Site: brandenburg
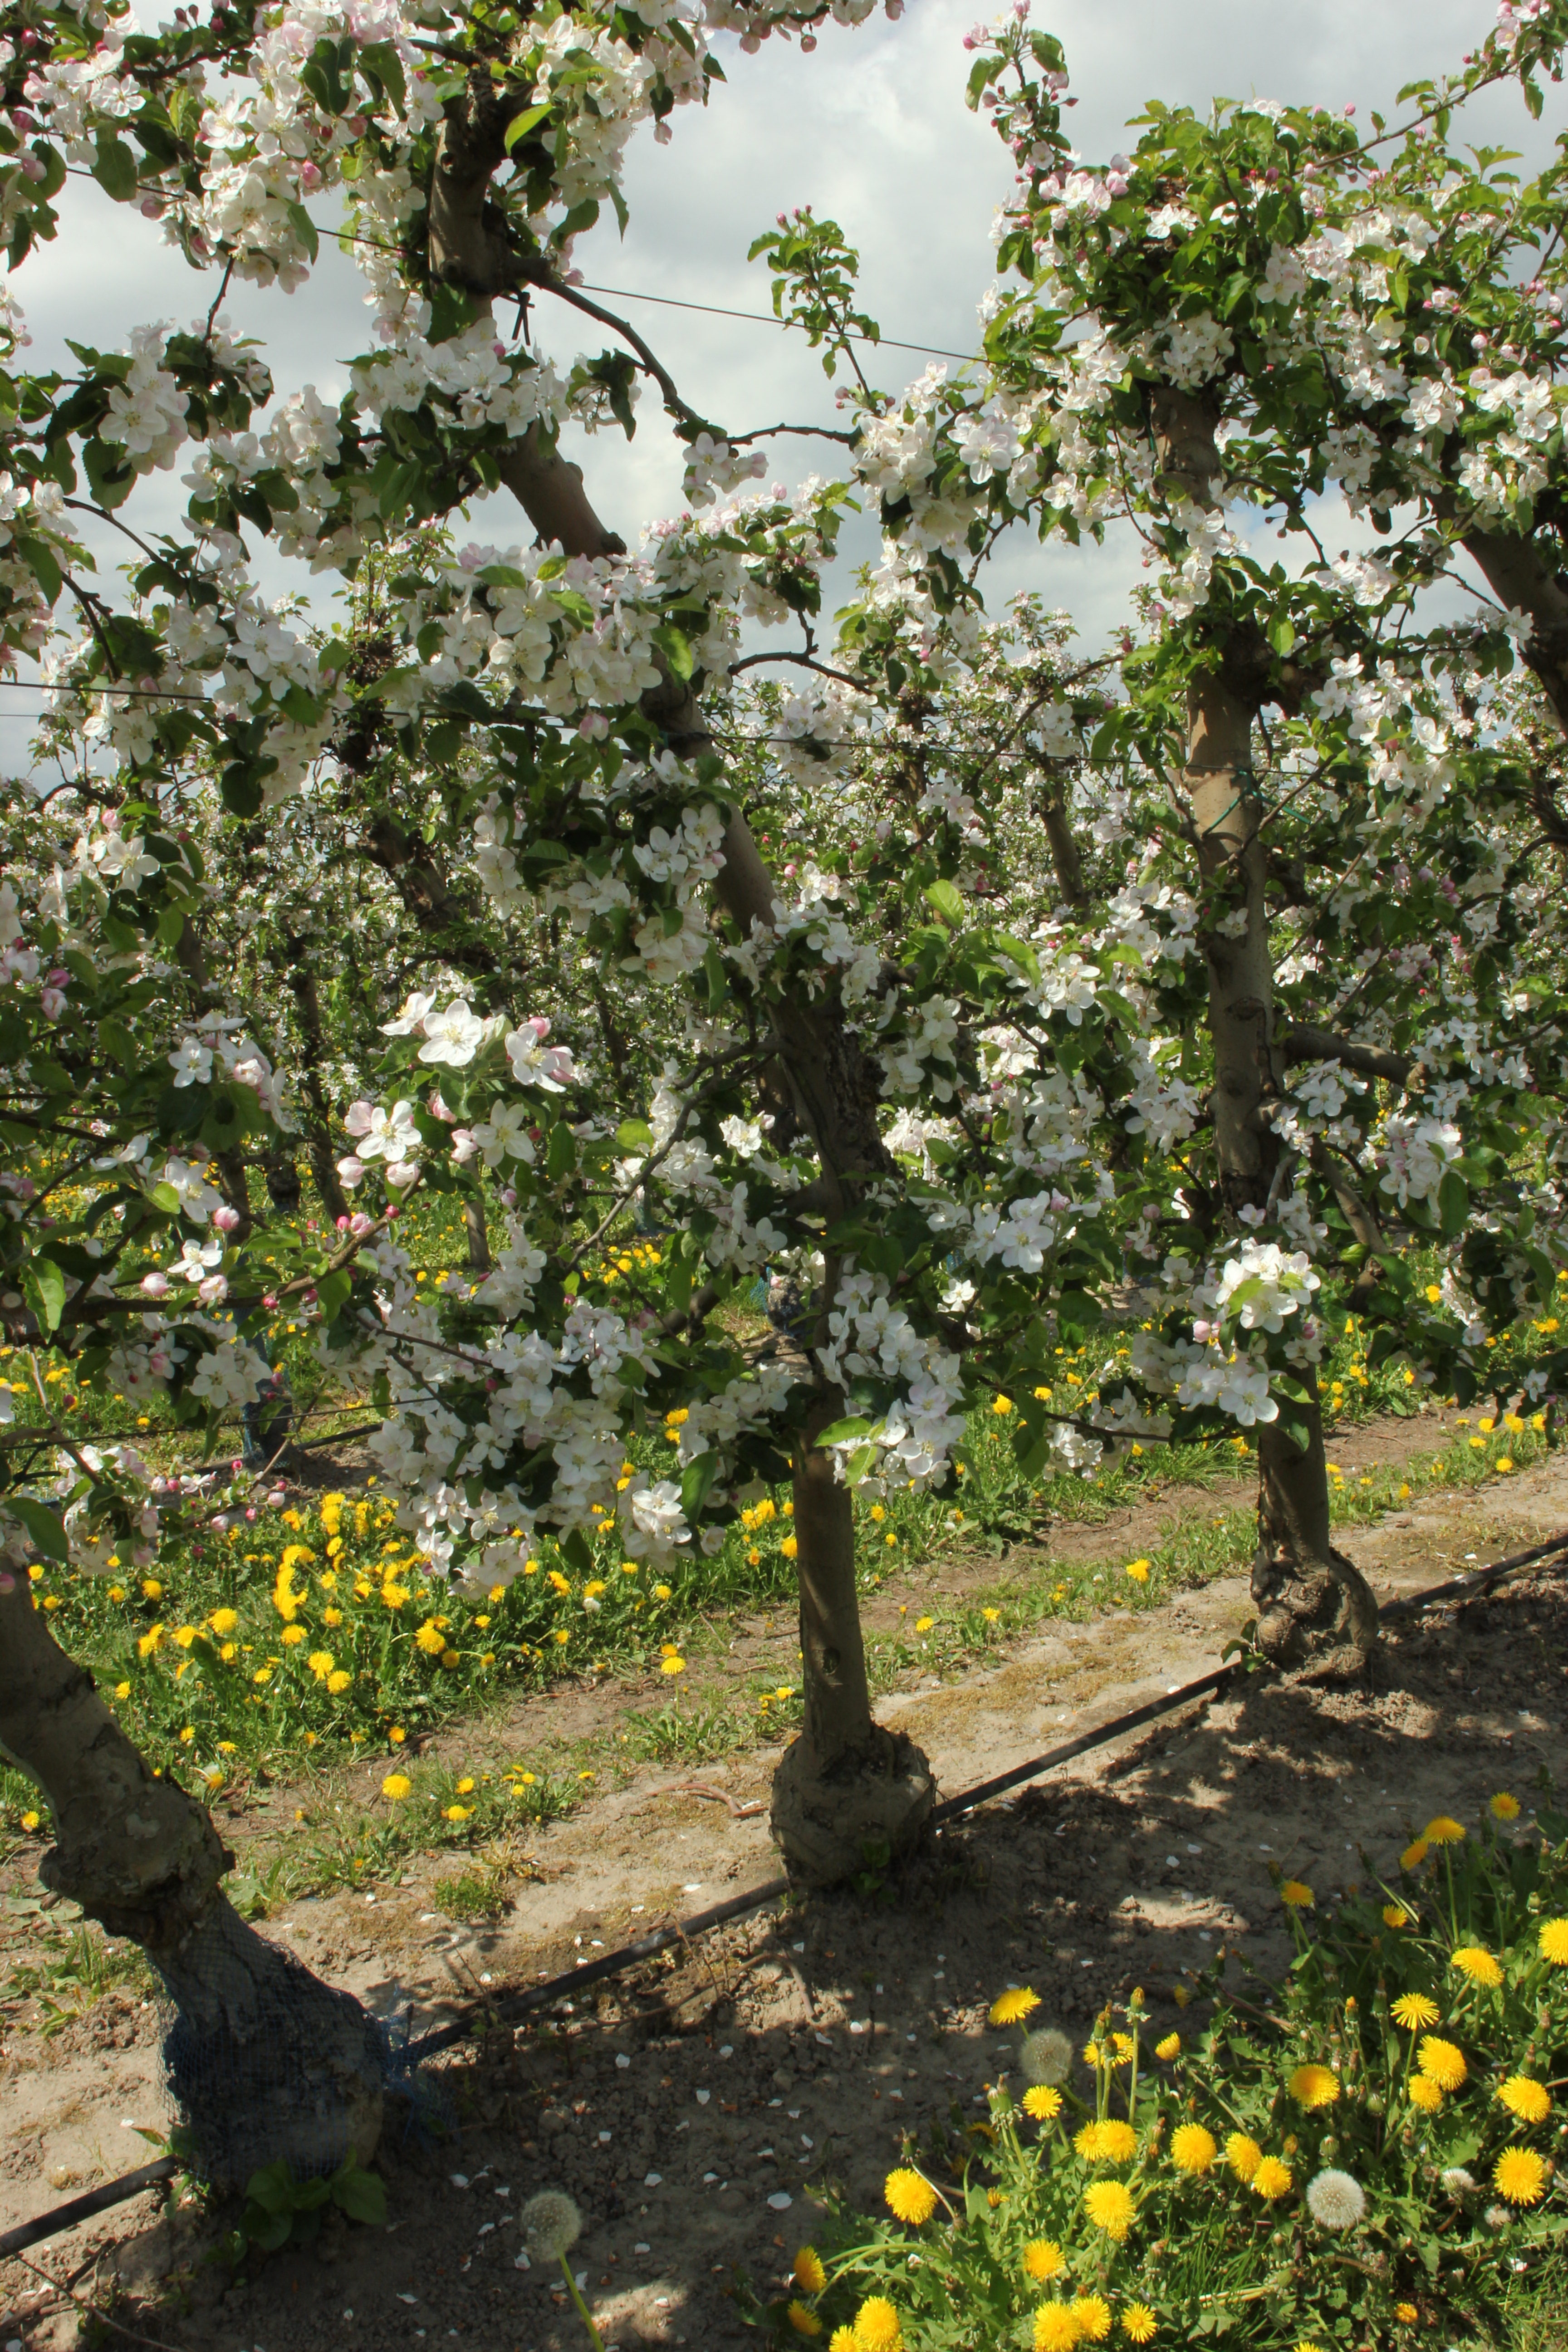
Growth stage (BBCH 65): Flowering